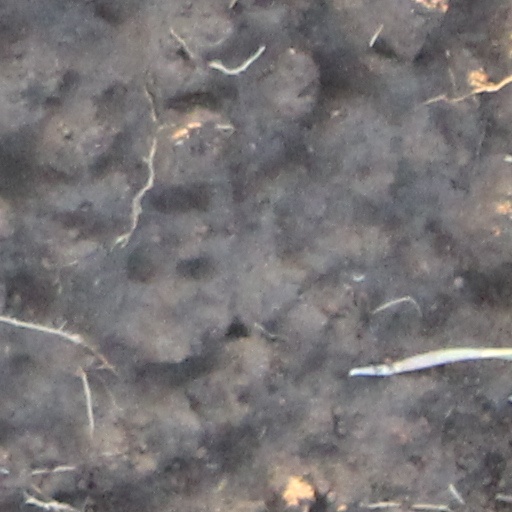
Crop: wheat